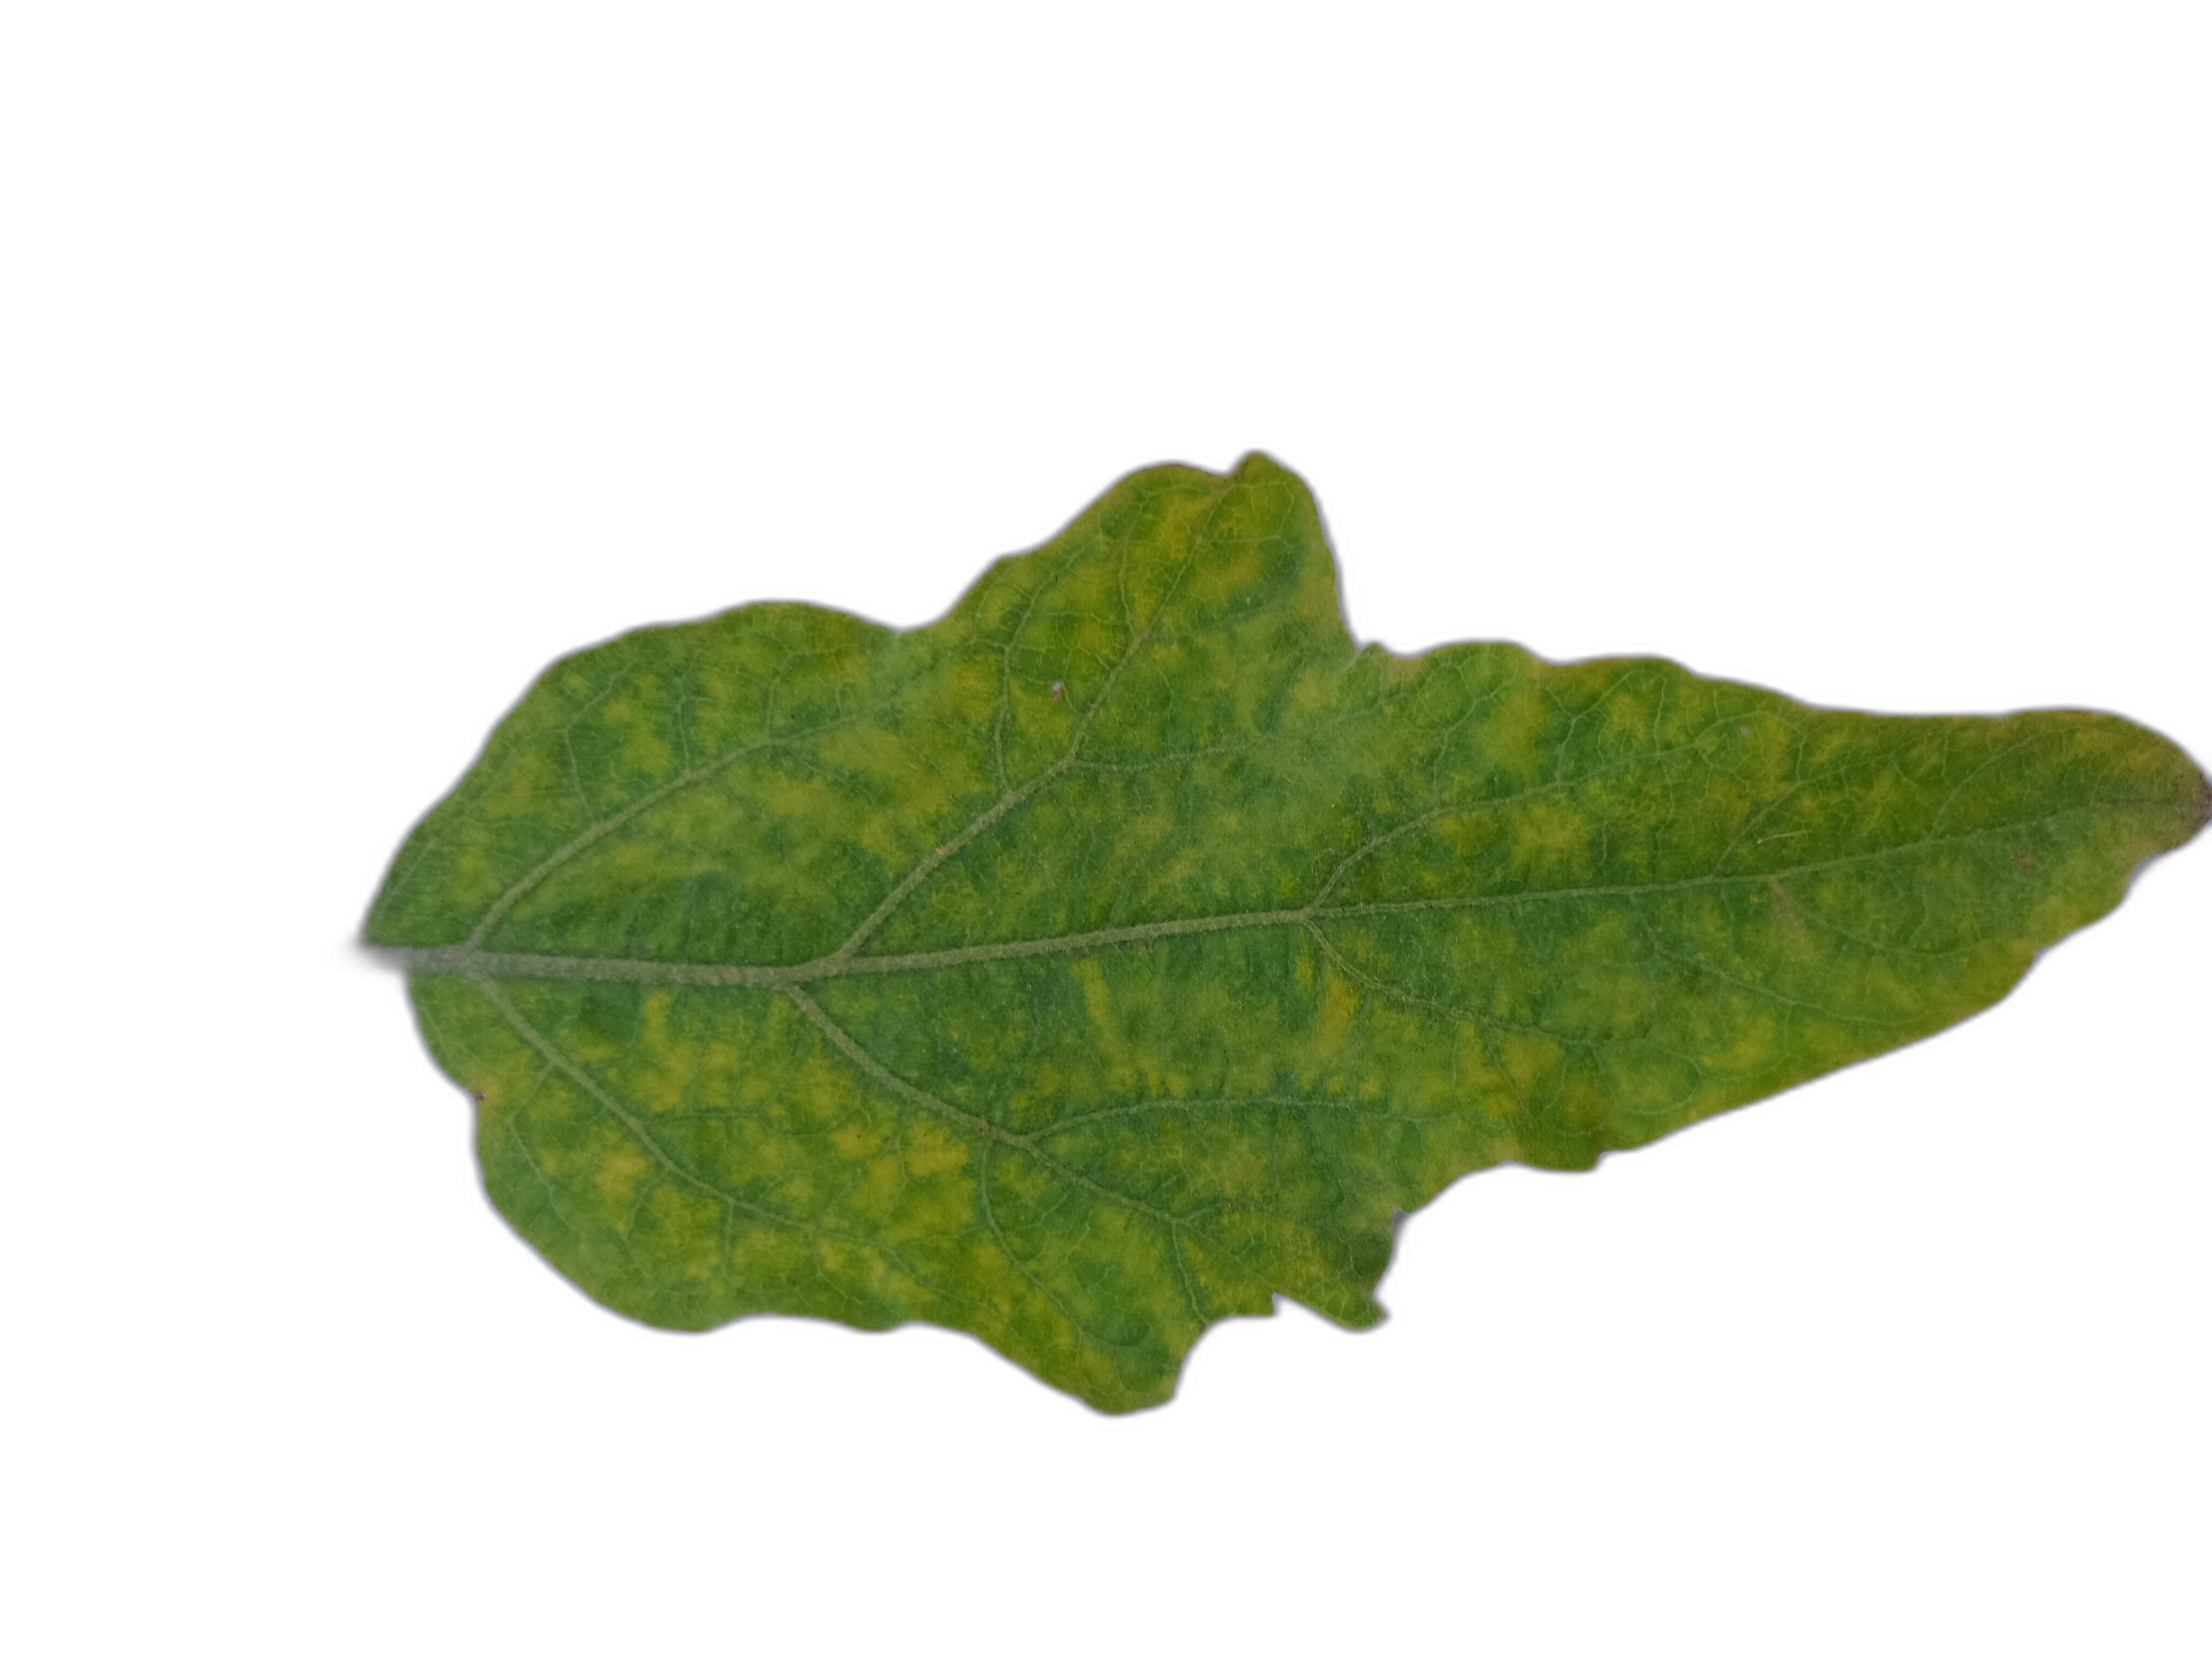
Label: Mosaic Virus Disease